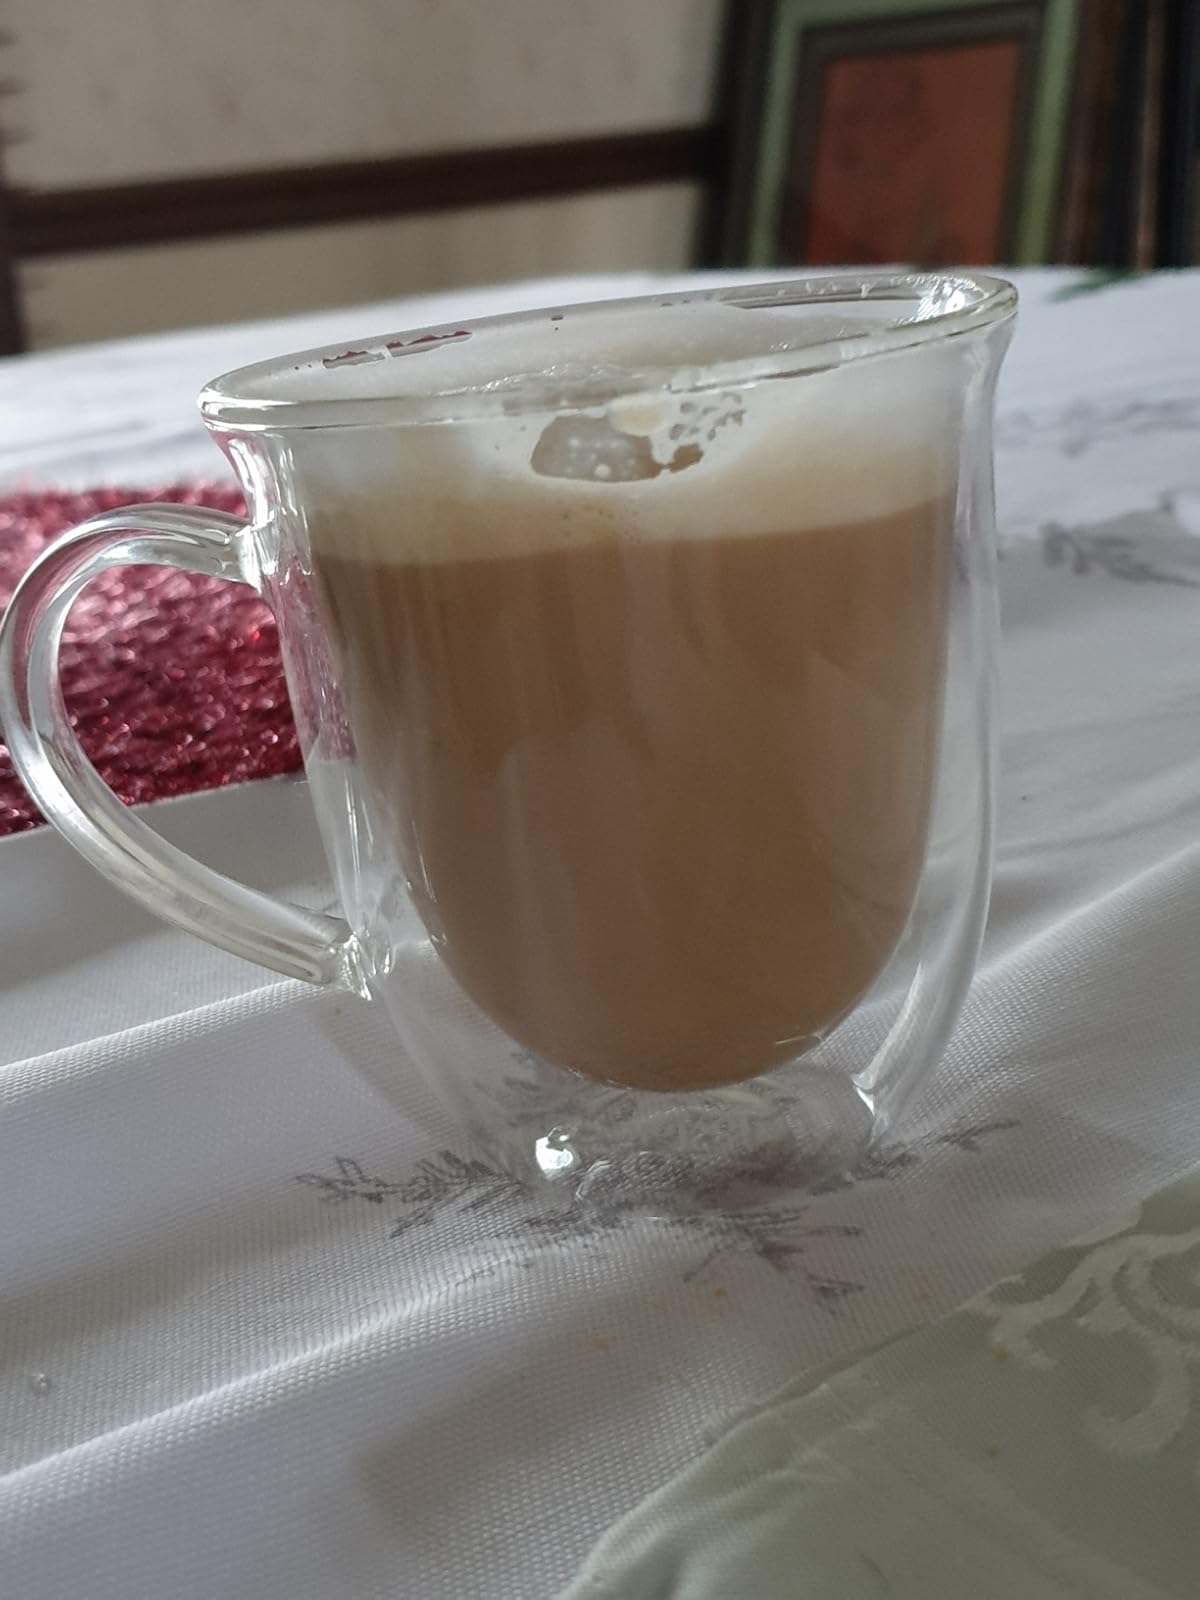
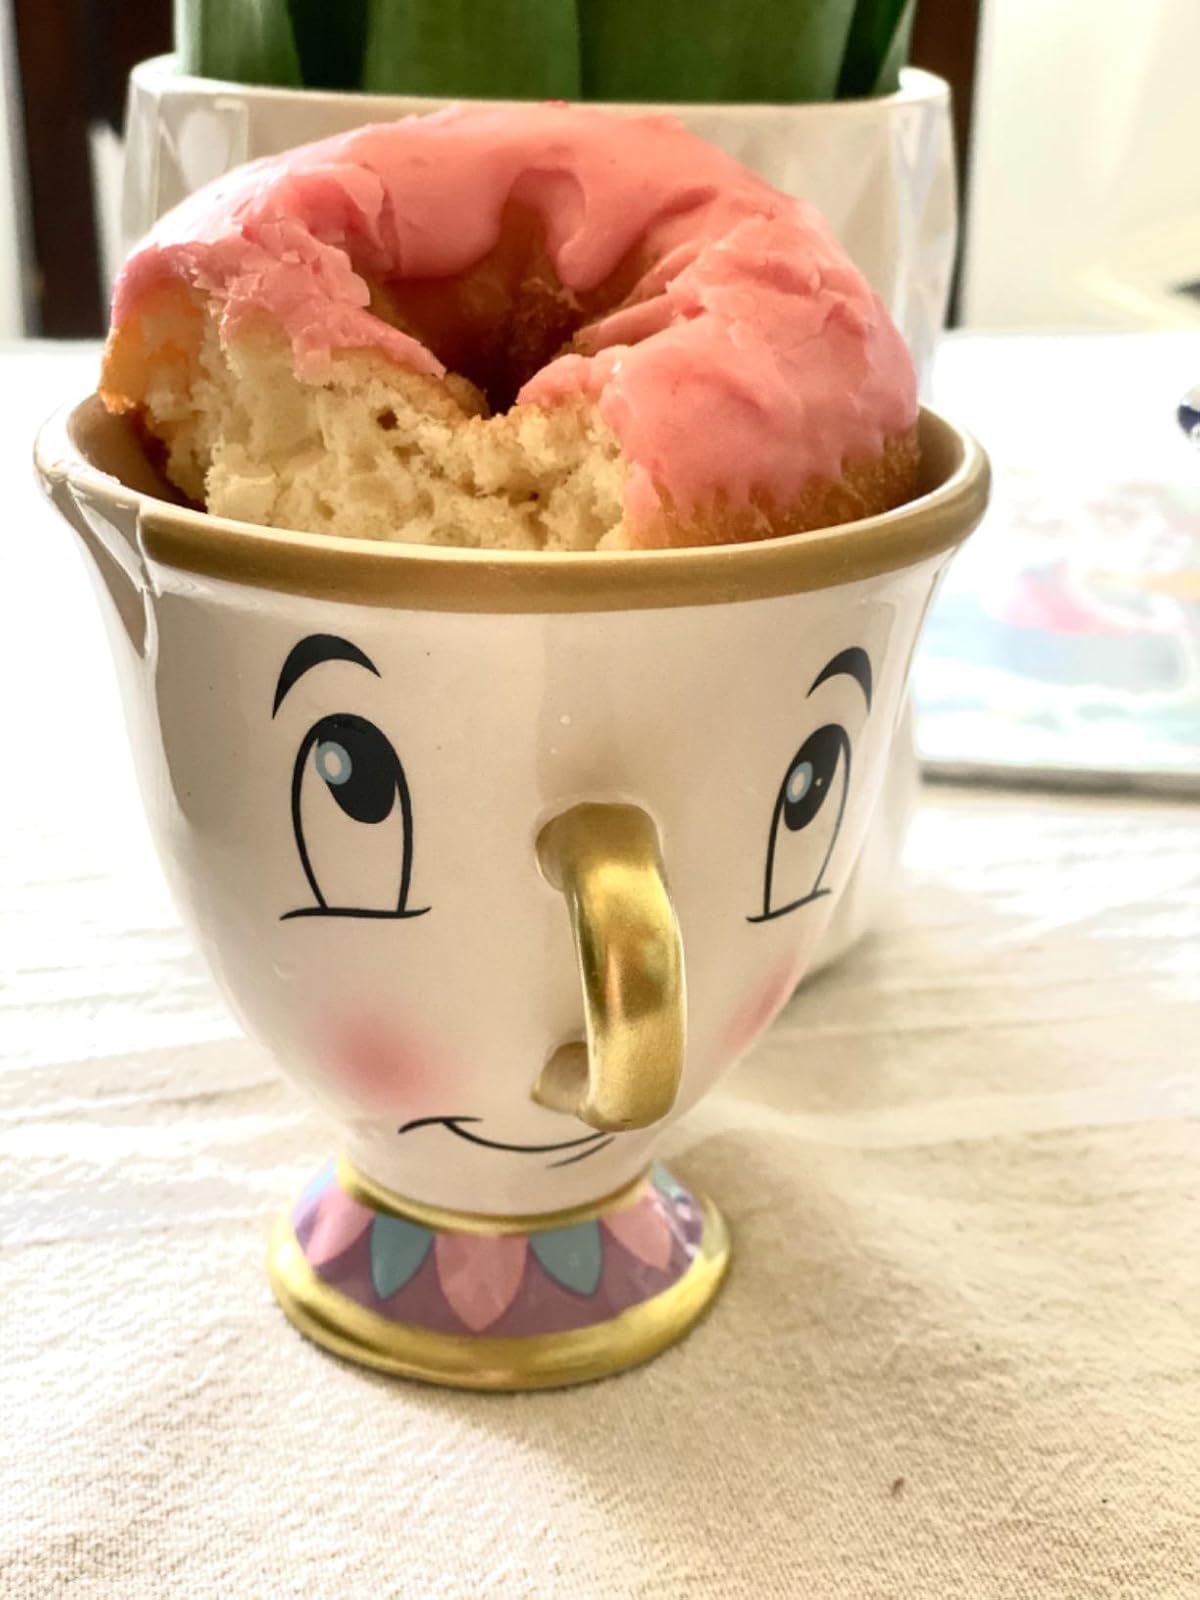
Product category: items_mug
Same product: no